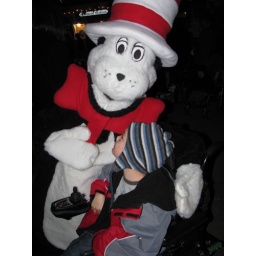
LB and cat in the hat